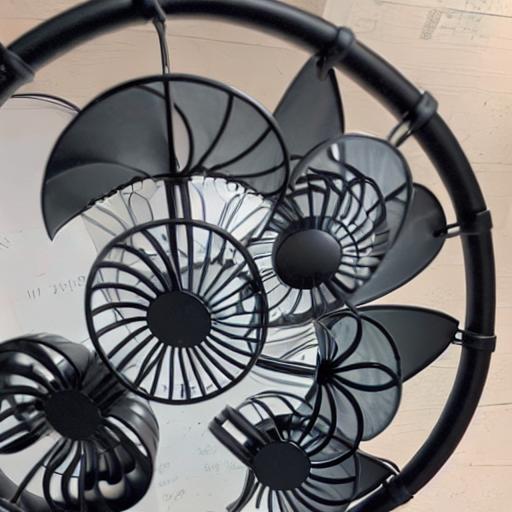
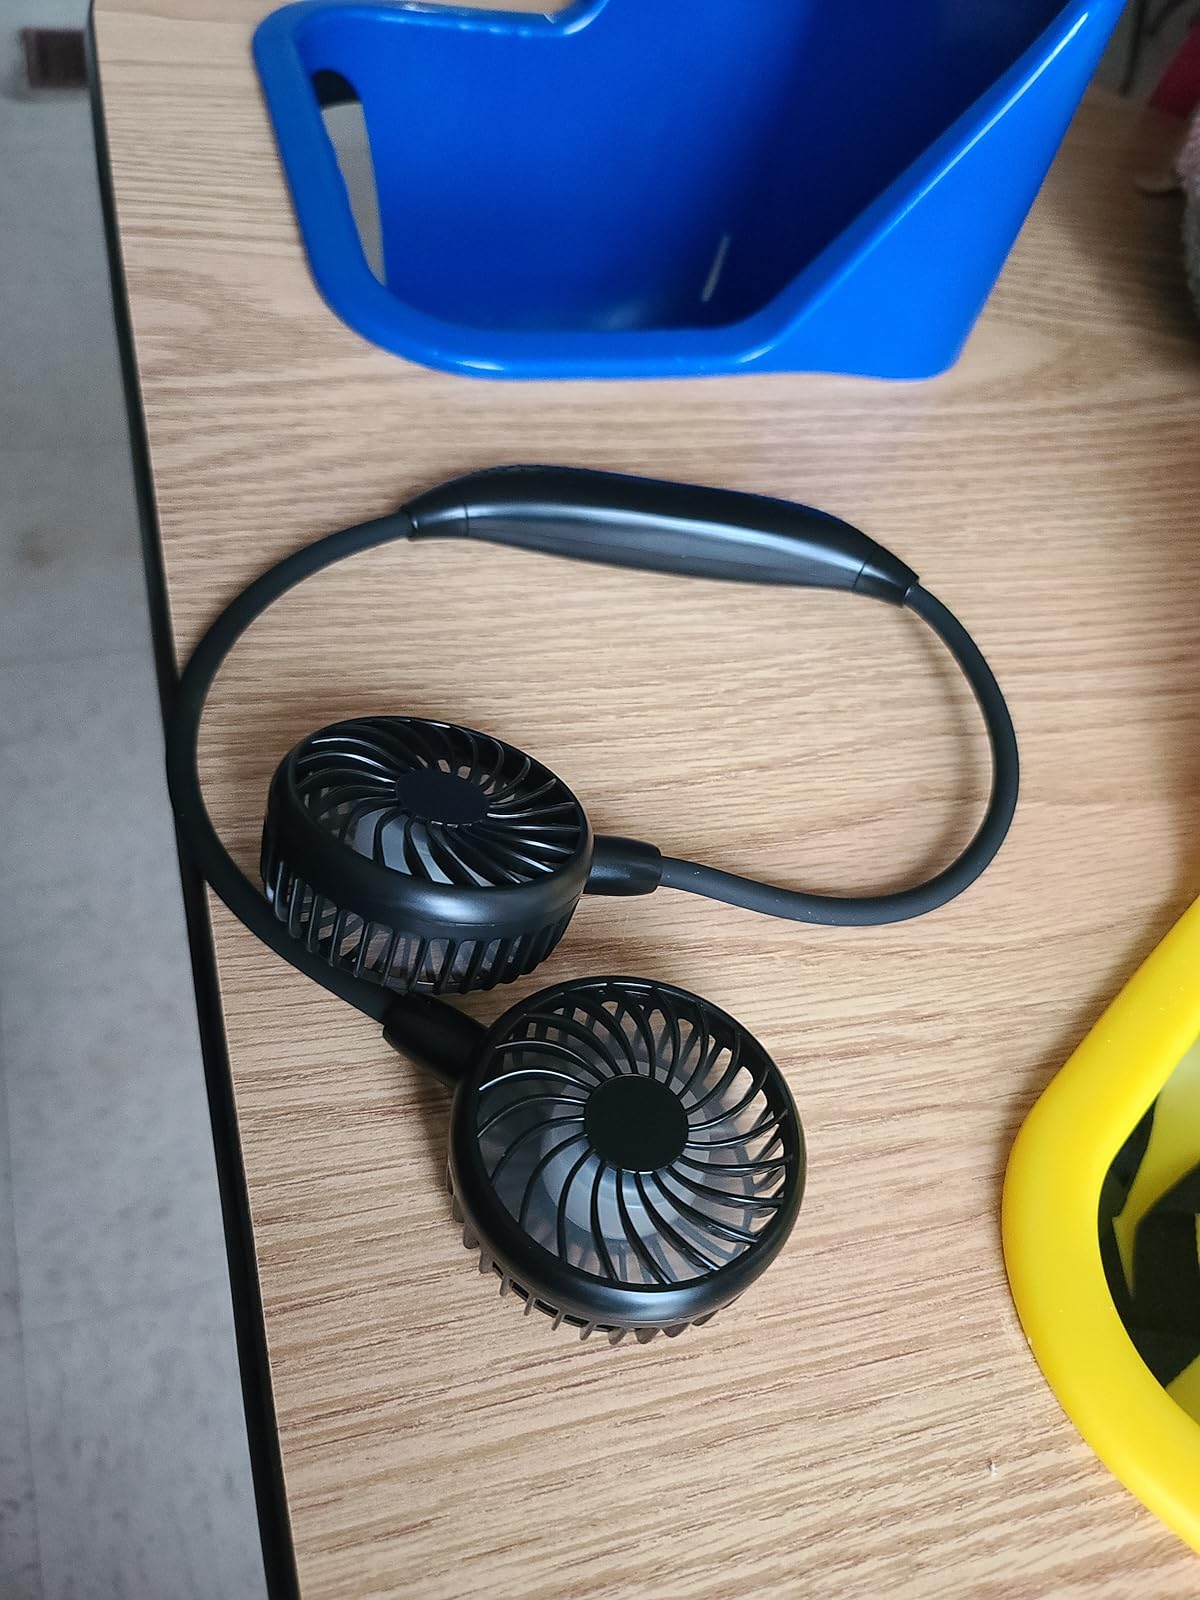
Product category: fan
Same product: no